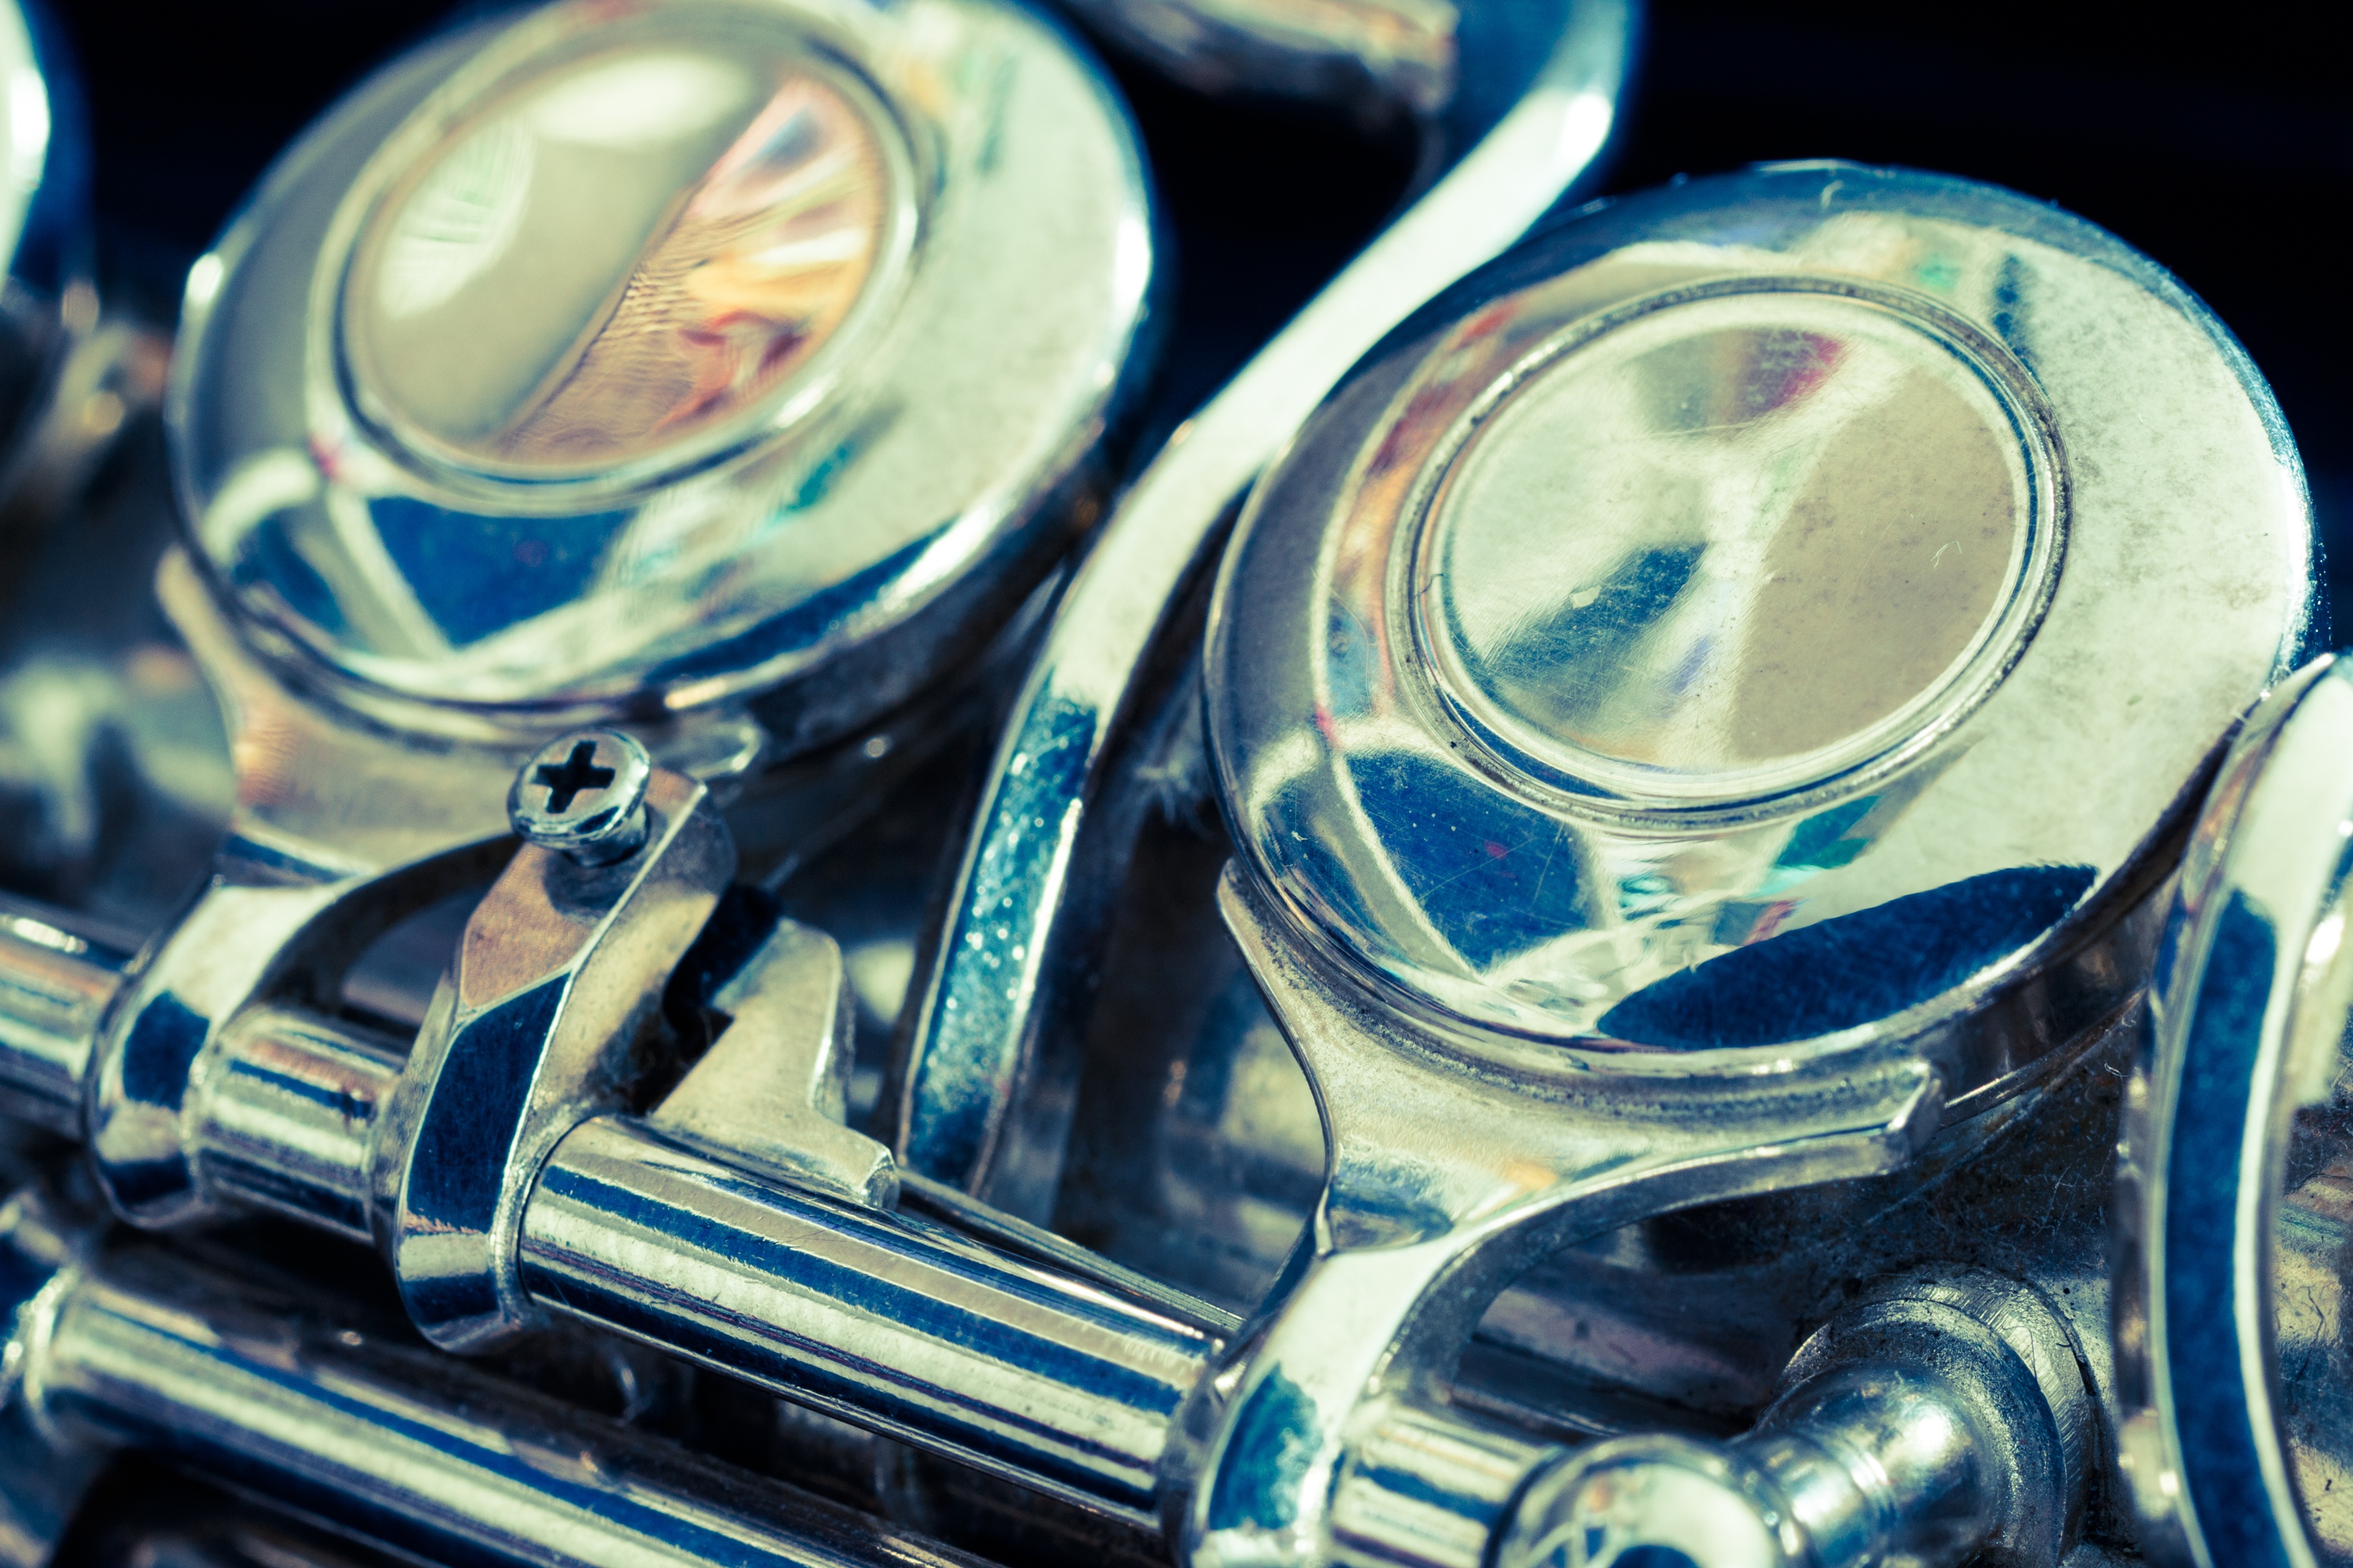
music, glass, instrument, blue, musical instrument, close up, jazz, classic, flute, silver plated, transverse flute